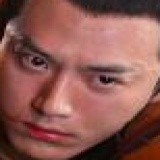
diễn viên Mao Tử Tuấn